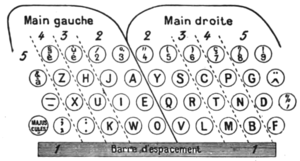
ZHJAYSCPG ou ZHJAY est une norme de disposition de touches de clavier de machine à écrire réalisée par la commission Albert Navarre, composée de 20 experts. Elle apparaît en France en 1907 et tire son nom des lettres inscrites sur la rangée supérieure.